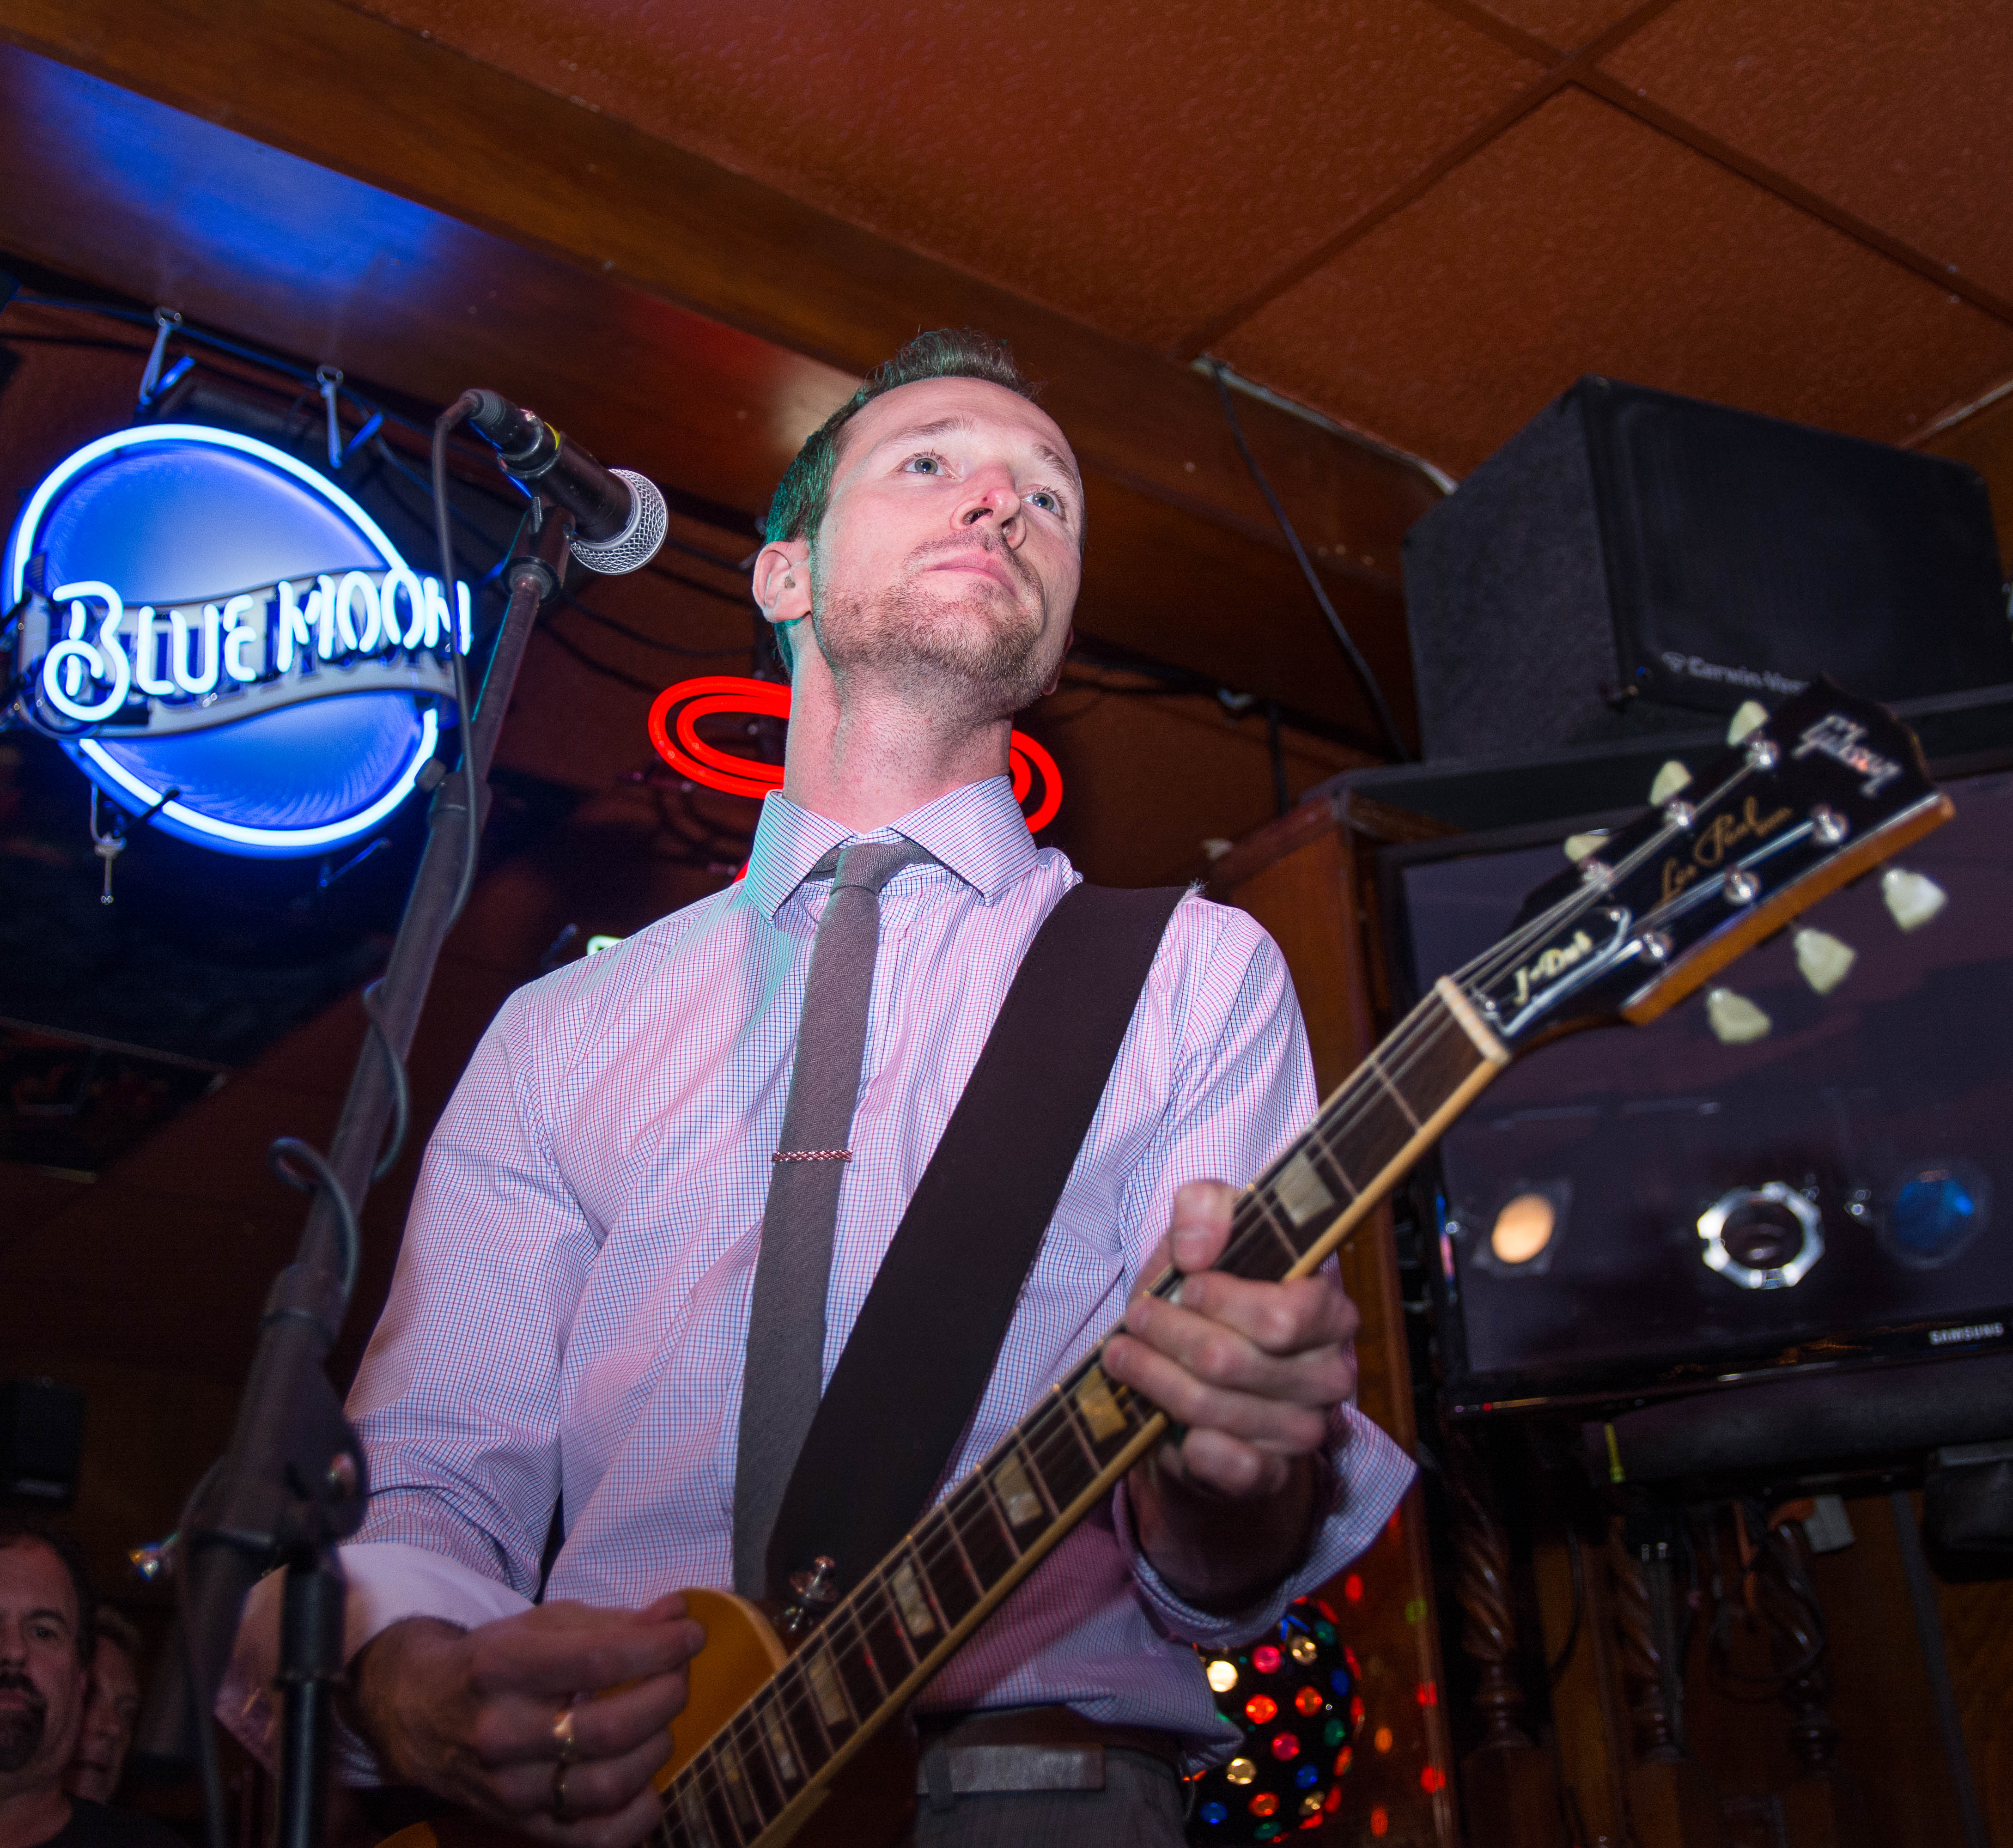
music, guitar, concert, musician, blues, jazz, performance, bassist, singing, guitarist, jwjones, canadablues, entertainment, singer songwriter, string instrument